Xwi7xwa Library

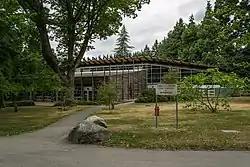
UBC Longhouse 02

The X̱wi7x̱wa Library is an Indigenous library at the Vancouver campus of the University of British Columbia. The library, which draws its name from the Squamish word for "echo", was named by Chief Simon Baker of the Squamish Nation. The library is notable for its approaches to organizing First Nations knowledge and major collections and holdings in a way that expresses Indigenous thought and culture. Holding some 15,000 items, it is fully integrated with the main library of UBC.